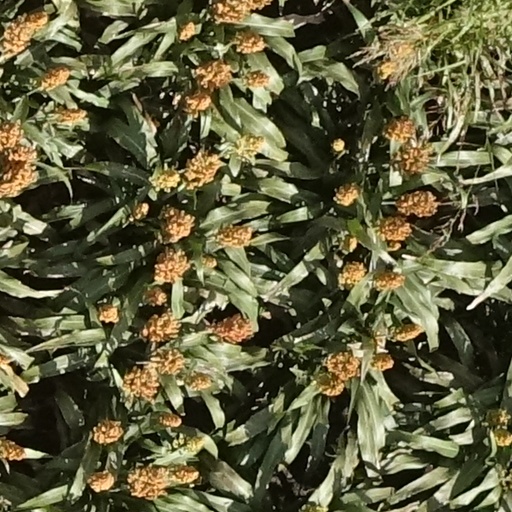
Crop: sorghum